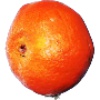
Label: clementine